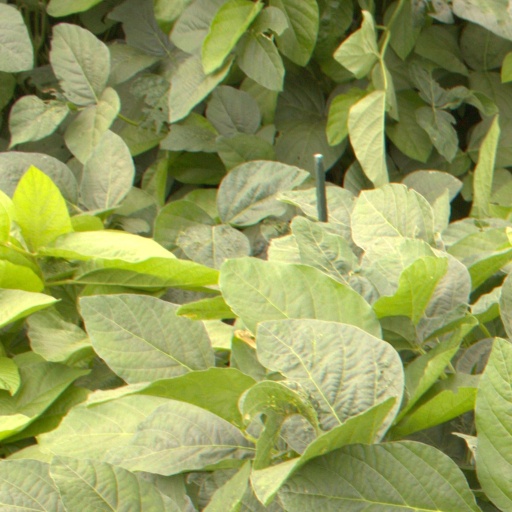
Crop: soybean